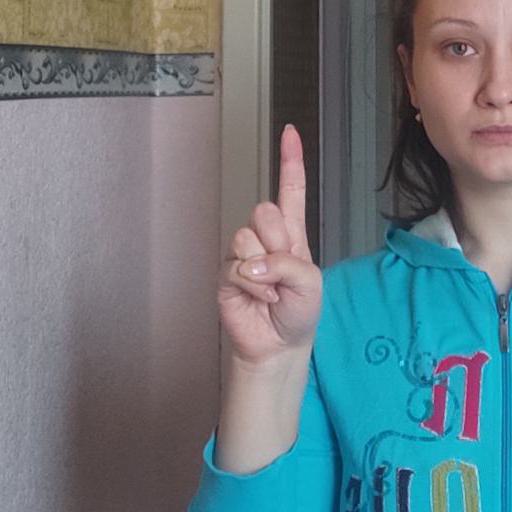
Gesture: one